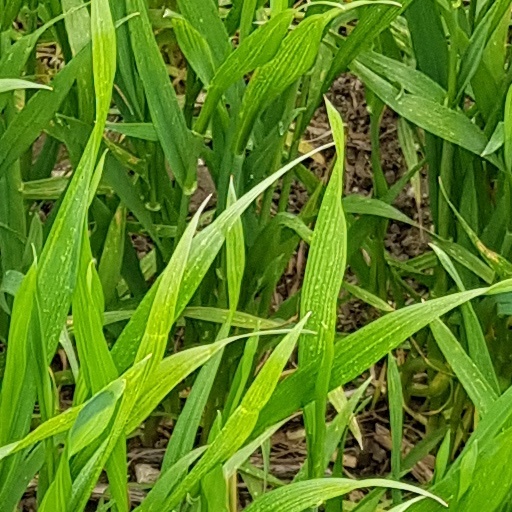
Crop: wheat